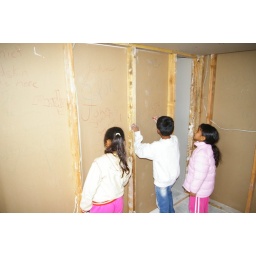
Site 14 outside Tecate Mexico building a house by the TKA students.